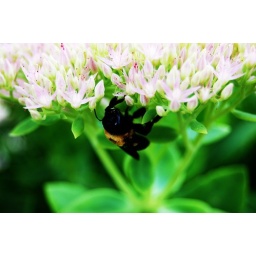
This same bee has been around the plants at my house all summer :)